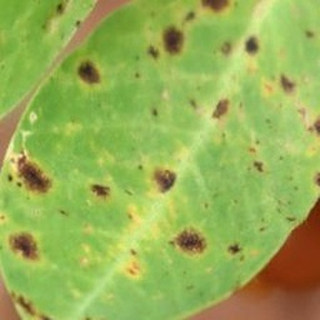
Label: groundnut_late_leaf_spot